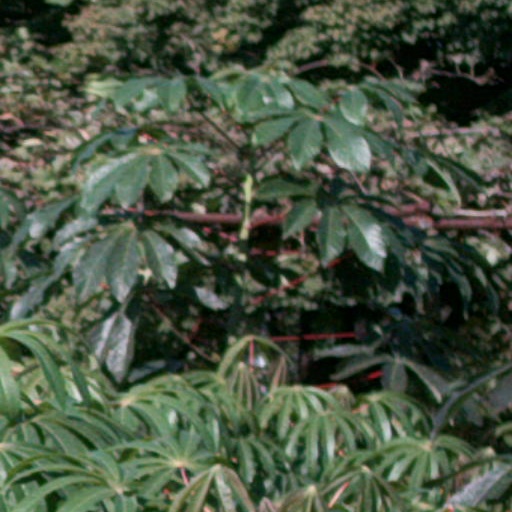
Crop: cassava